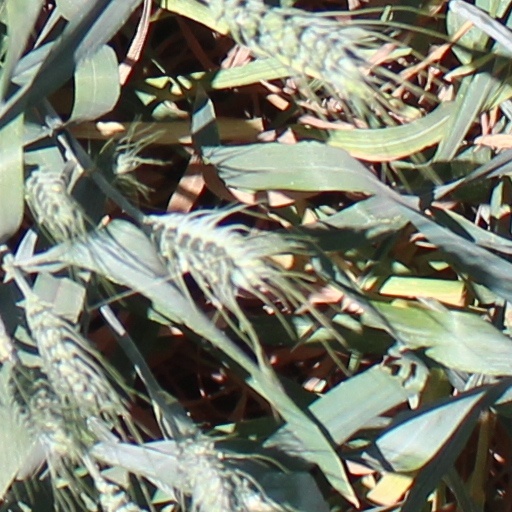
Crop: wheat